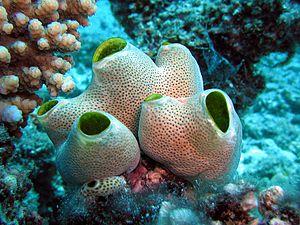
Les Tuniciers ou Tuniciens, anciennement Urochordés, sont des animaux qui appartiennent à l'embranchement des Chordés. Ils comptent environ 1 500 espèces. En plus d'un stade larvaire caractéristique des Chordés, les Tuniciers possèdent une « tunique » produite par l'épiderme et recouverte d'une cuticule. Selon leur stade, ils alternent la nage libre et une forme directement fixée au support.
Les Didemnidae sont une famille de tuniciers de l'ordre des Enterogona.
Didemnum molle, communément nommée Grande synascidie-urne entre autres noms vernaculaires, est une espèce d'ascidie de la famille des Didemnidae.